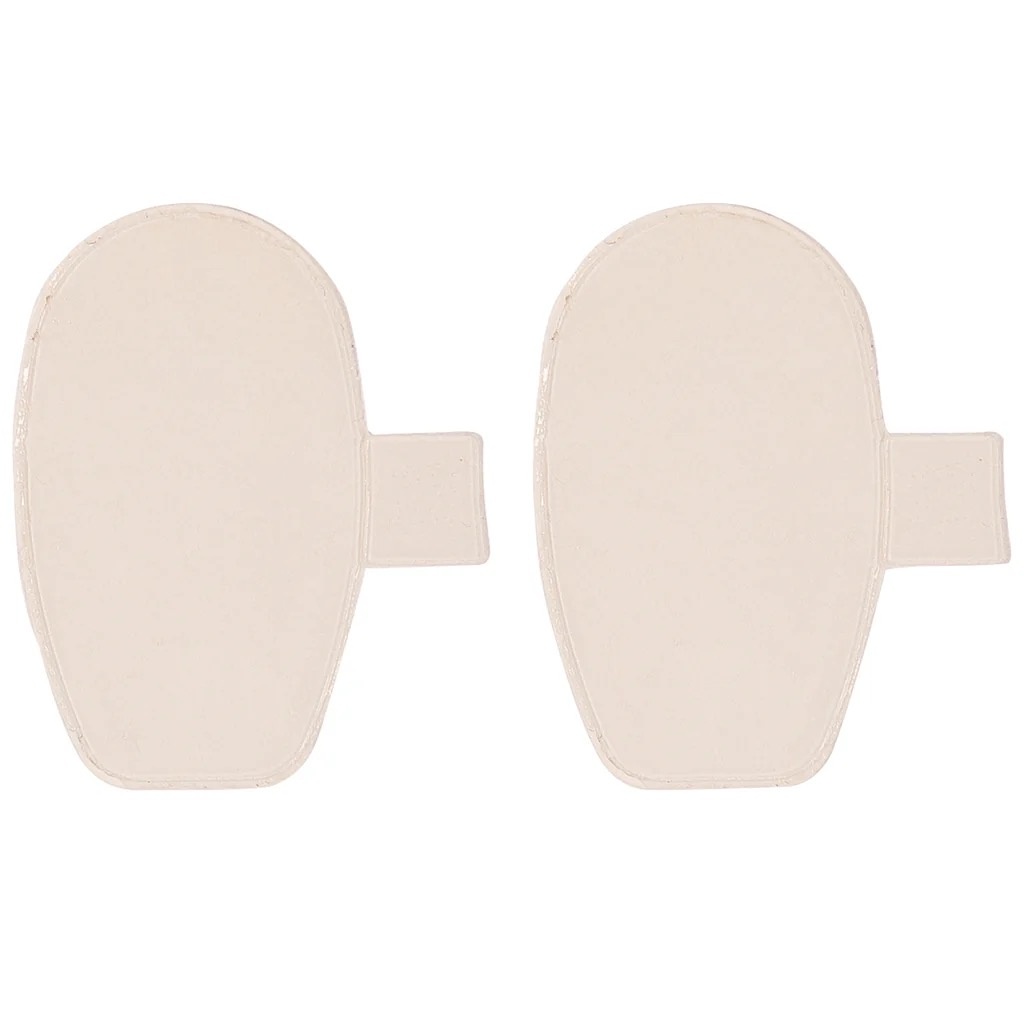
Odyssey Essentials Mouthpiece Teeth Guards - Clear
Protect your teeth and mouthpiece from damage with these clear vinyl, long-lasting, self-adhesive mouthpiece teeth guards. Using one will also increase your playing comfort and reduce vibrations so you can hear the tone of the instrument more clearly. Pack of 2. Attractively packaged in a self-sealed pack with euro slot for shop display.
Brand: Lisburn Music Centre Shop
Category: Arts & Entertainment > Hobbies & Creative Arts > Musical Instrument & Orchestra Accessories > Brass Instrument Accessories > Brass Instrument Care & Cleaning > Brass Instrument Guards